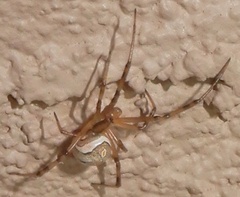
Species: Lactrodectus_hesperus